Fifty-One

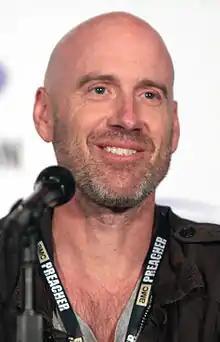
Sam Catlin wrote the episode.

Dean Norris (Hank Schrader) spoke about the "tense" family dinner scene: "Those are some of my favorites because we all get together, and they've kind of become a signature thing on the show. I work with the DEA guys all the time, who I love, but from a personal side it's nice to hang out with the rest of the gang. Those scenes are going to be even more interesting if Hank ever knows something about Walt that Walt doesn't know he knows, because for the entire series Walt's had this secret that everybody in the audience knows and Hank is the one guy that doesn't know it."